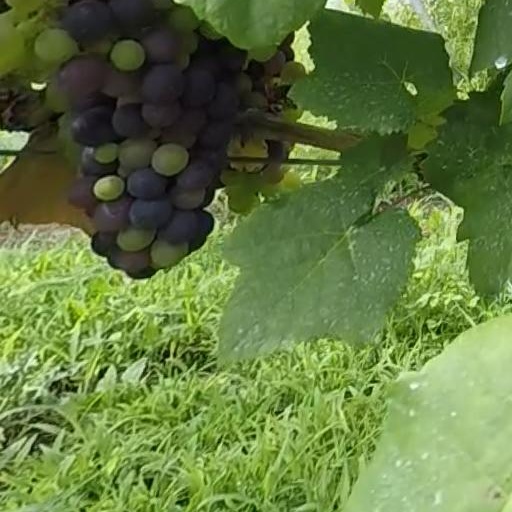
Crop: grape